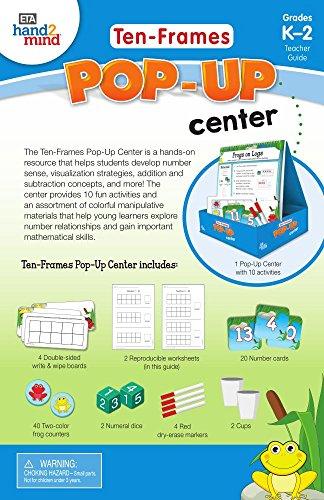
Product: hand2mind Pop-Up Center, Math Games With Ten-frame (Ages 5+) - 10 Critical Thinking Activities for Kids | for Home or Classroom Center | Educational Product to Learn Addition and Subtraction
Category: Toys & Games | Learning & Education | Counting & Math Toys
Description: Jump right into this ten frames pop-up center educational game kit that can be played at home or classroom centers 10 learning activities.
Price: $18.84
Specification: PackageDimensions:10.5x8.5x3inches|ItemWeight:2.01pounds|ShippingWeight:1.88pounds|ASIN:B079VRQ6VL|Itemmodelnumber:86875|Manufacturerrecommendedage:5monthsandup